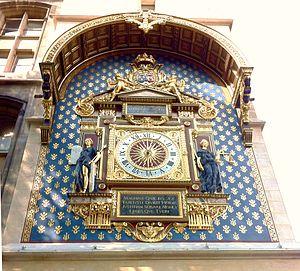
L'horloge du palais de la Cité après sa rénovation le 10 septembre 2012. This building is indexed in the Base Mérimée, a database of architectural heritage maintained by the French Ministry of Culture,
Le palais de la Cité était la résidence et le siège du pouvoir des rois de France, du Xᵉ au XIVᵉ siècle, tout en restant le siège des principales cours de justice jusqu'à nos jours. Il s’étendait sur la partie ouest de l’île de la Cité dans le 1ᵉʳ arrondissement de Paris.